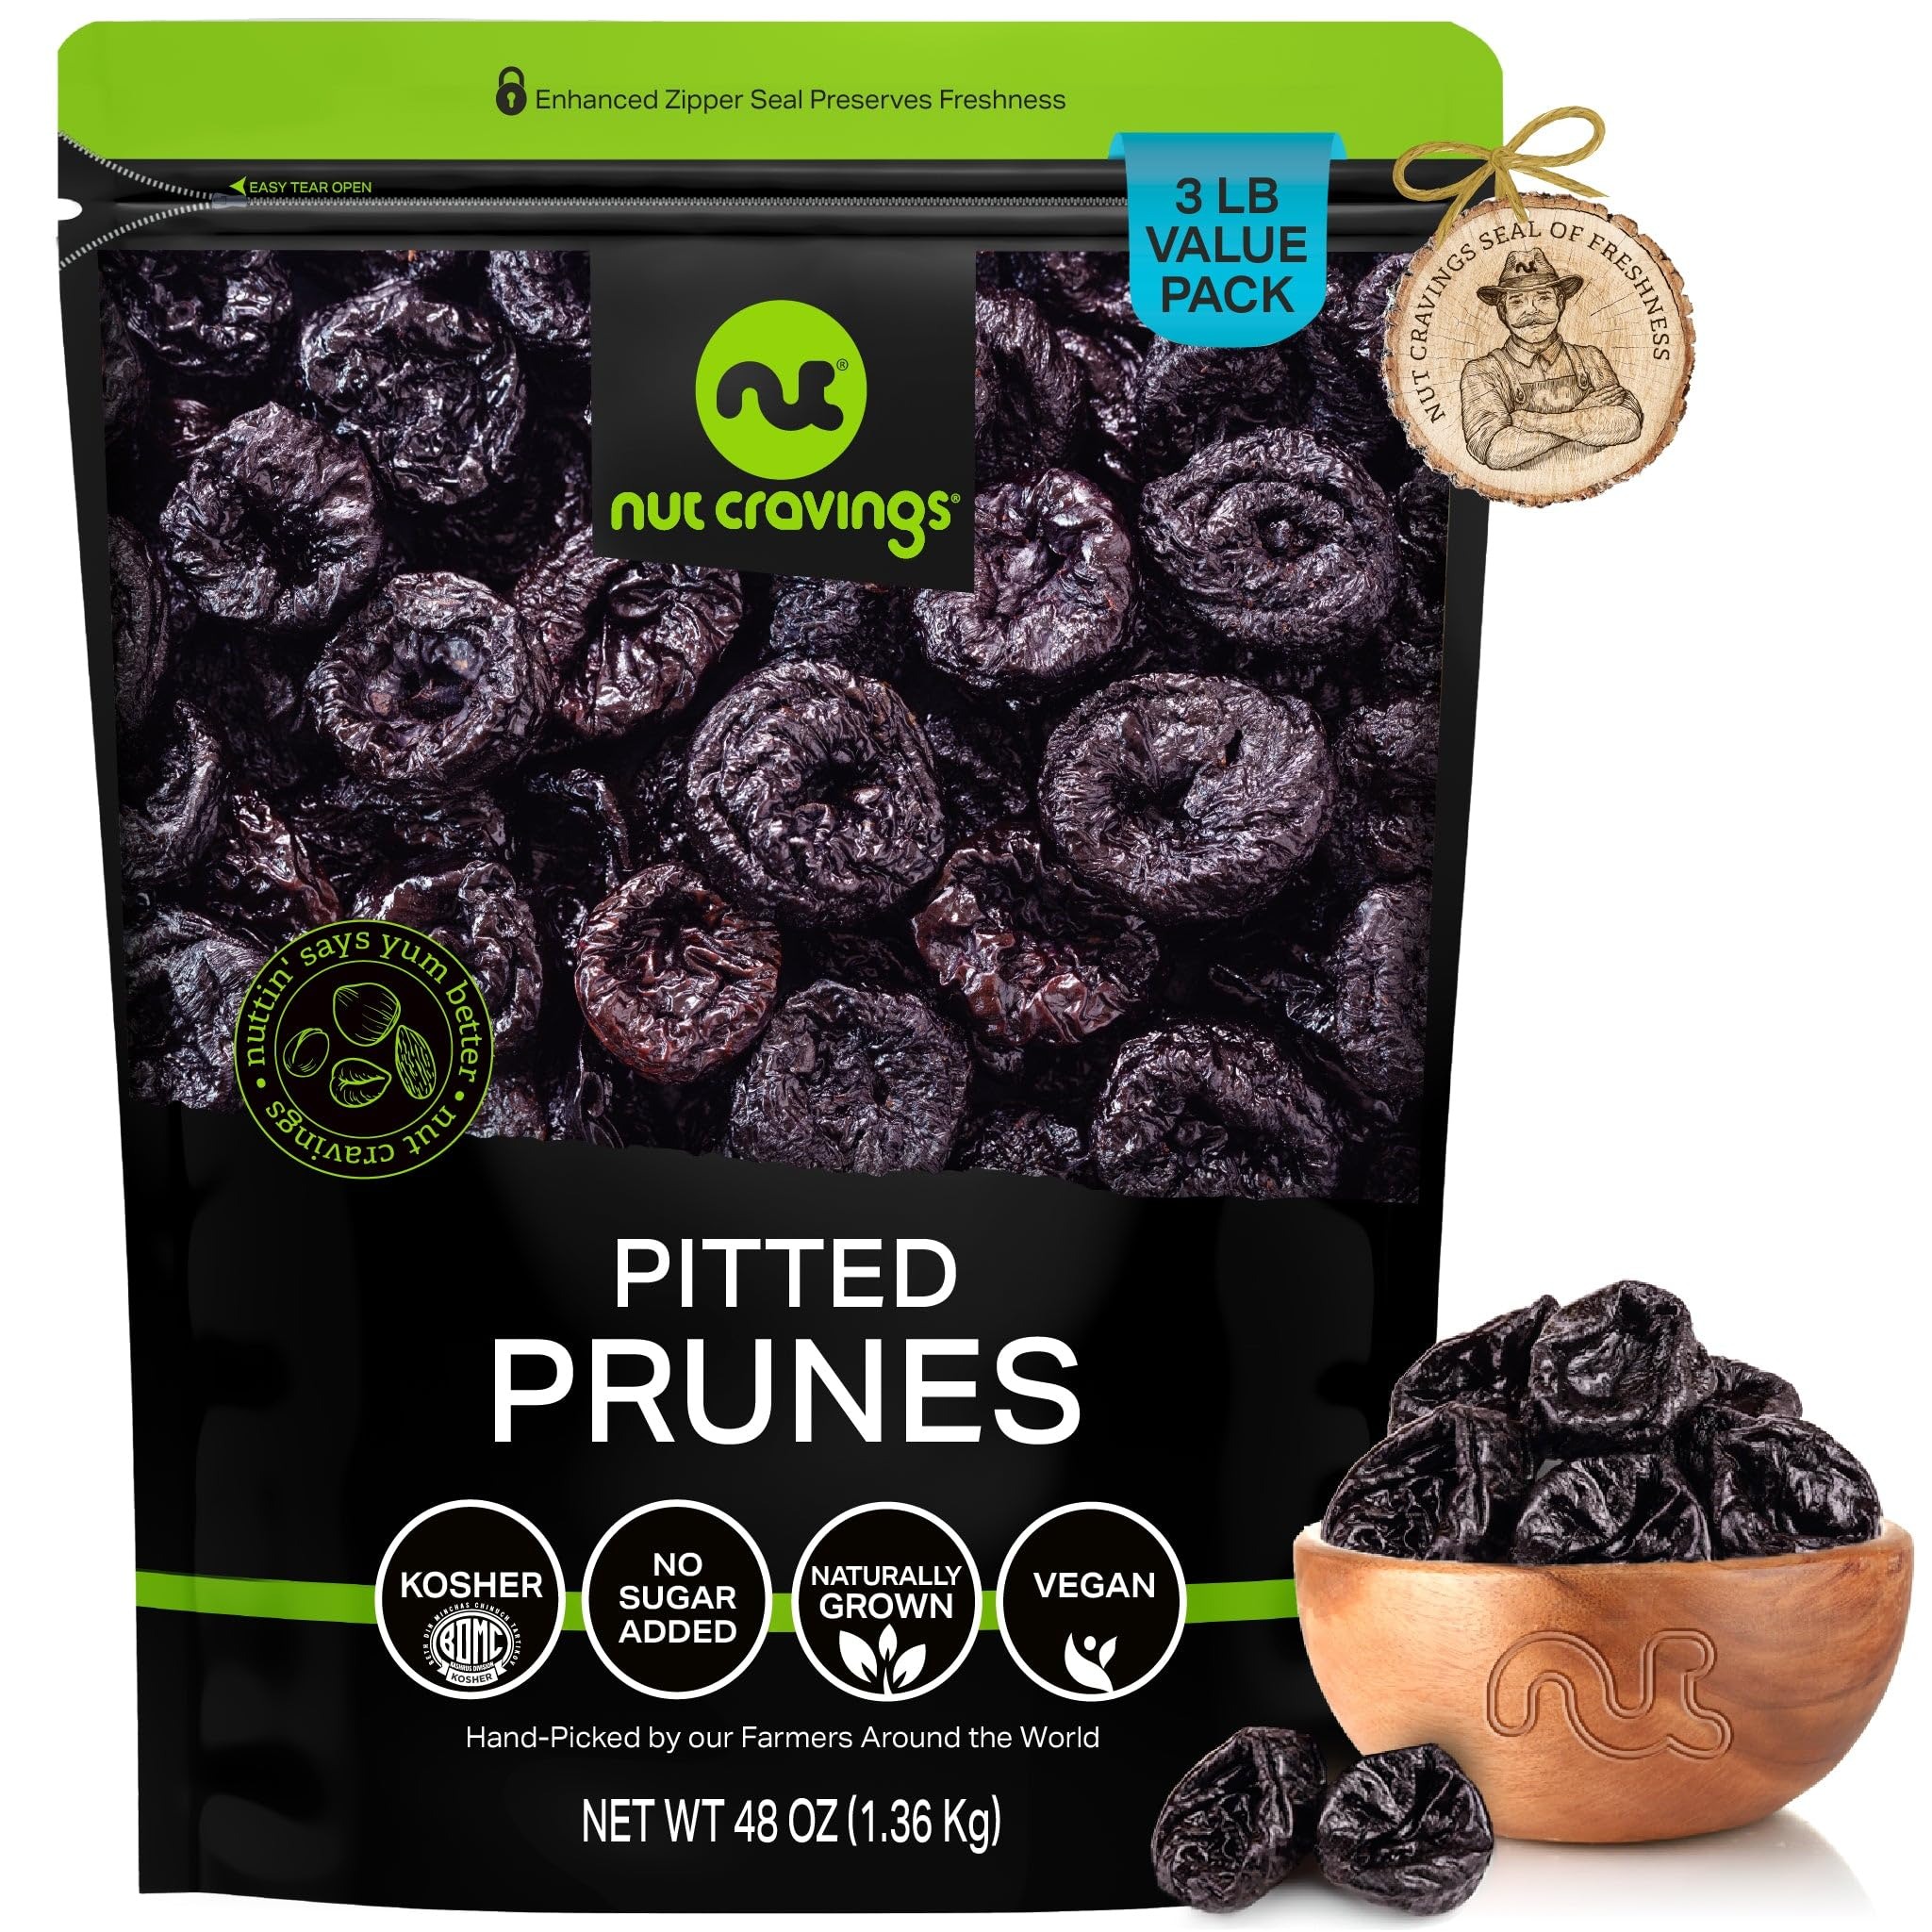
Item Name: NUT CRAVINGS Dry Fruits - Dried Prunes Pitted Unsweetened, Dry Plums No Sugar Added (48oz - 3 LB) Packed Fresh in Resealable Bag - Sweet Snack, Healthy Food, Naturally Grown, Vegan, Kosher Certified
Bullet Point 1: THE MOST DELICIOUS DRIED PRUNES EVER: Our Dried Pitted Prunes (unsweetened) start out with sweet plums picked off the tree when they're ripe. Then, instead of dying them completely, we make sure that they retain some moisture so that they end up being juicy.
Bullet Point 2: IDEAL FOR YUMMY RECIPES, SOLO SNACKING, AND MORE: Dried Pitted Prunes chunks are great for solo snacking sessions, oatmeal breakfasts, smoothies, wrapped in prosciutto, added into cakes You name it!
Bullet Point 3: FRESH AND NUTRITIOUS NEVER LOOKED BETTER TOGETHER: Our unsweetened dried pitted prunes are not only fresh and full of flavor, but are also a healthy snack choice full of nutrients, vitamins, and antioxidants!
Bullet Point 4: TOP 'NUTCH' RESEALABLE BAG: Our zipper-style easily resealable bags make sure your unsweetened prunes are kept fresh. Storing them at home? They'll stay fresh. Bringing them to work? They'll stay fresh. Taking them with you on your next trip? Fresh!
Bullet Point 5: FARMERS SEAL OF FRESHNESS: Our prunes are hand picked by our farmers and carefully selected at our packing facilities in New York after passing our strict quality control processes. This ensures you only get the freshest and highest quality dried fruit in the market.
Product Description: <p>Nut Cravings brings you the perfect treat: a bag of the yummiest quality of Dried Pitted Prunes.<br><br> Our Dried Pitted Prunes start out with <b>sweet plums picked off the tree when they're ripe. Then, instead of dying them completely, we make sure that they retain some moisture so that they end up being juicy and sweet.<br><br></b> <b>Treat yourself or a loved one to nature's goodness with our Dried Pitted Prunes!<br><br></b> They come beautifully presented in our TOP "NUTCH" bags to provide the ultimate experience. These resealable bags will keep them as fresh and delicious as they were when handpicked at our farms.<br><br><br> <b>Dried Pitted Prunes chunks are great for solo snacking sessions, oatmeal breakfasts, smoothies, wrapped in prosciutto, added into cakes You name it!<br><br><br></b> <b>In addition, there's a cute story behind them!<br><br></b> Lewis and Lindsay Cooper founded Nut Cravings in 2015 with the idea of mixing the two things they loved the most: travelling the world, and snacking. Today, our snacks are grown all around the world before travelling all the way to New York to be packed fresh and delivered right to your door.<br><br><br> <b>Do you want to know how much goodness you get in every bag?<br><br></b> We have bags with 16oz (1lb), 32oz (2lb), 48oz (3lb) and 80oz (5lb), you choose your size!<br><br> Ready to get delighted by these delicious snacks?
Value: 48.0
Unit: Ounce

Price: 30.99